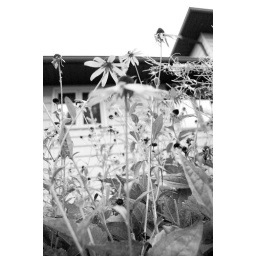
Her favorite flower was a daisy. So I planted a whole field of them in front of her window.